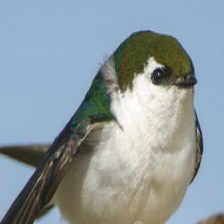
Species: VIOLET GREEN SWALLOW
Scientific name: TACHYCINETA THALASSINA